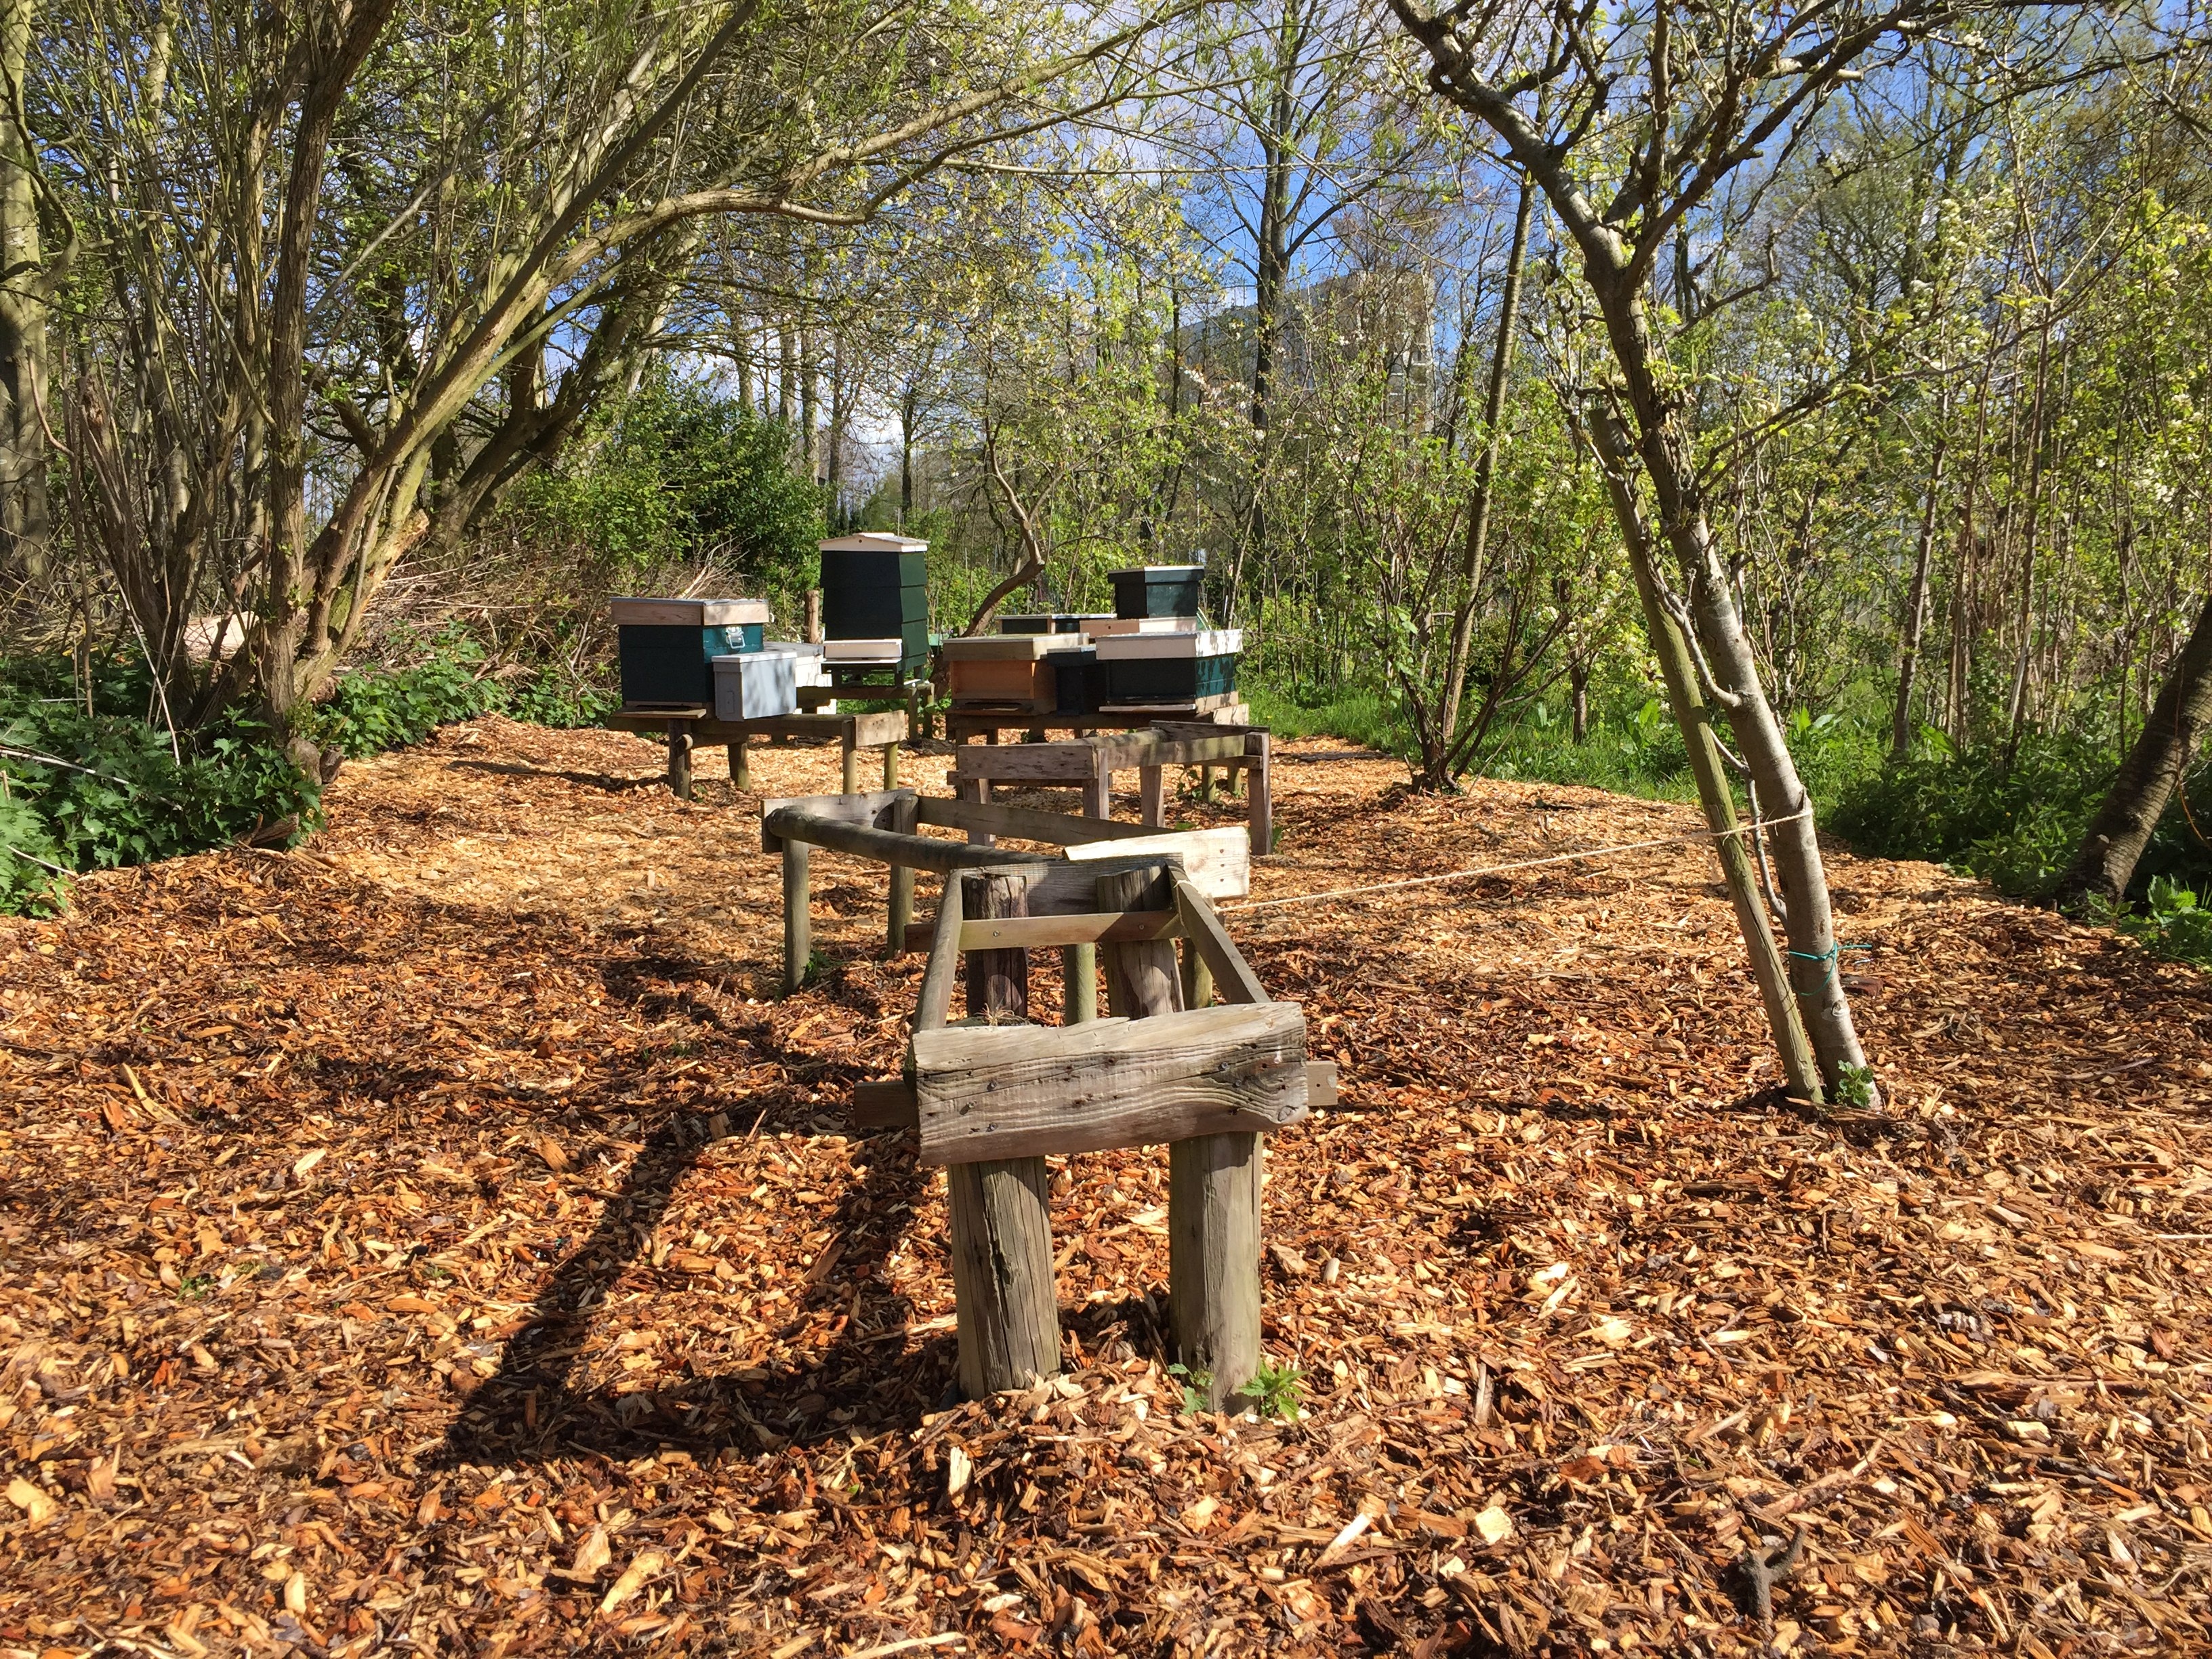
tree, trail, backyard, garden, beekeeper, hive, woodland, yard, bees, apiary, beekeeping, bees tables